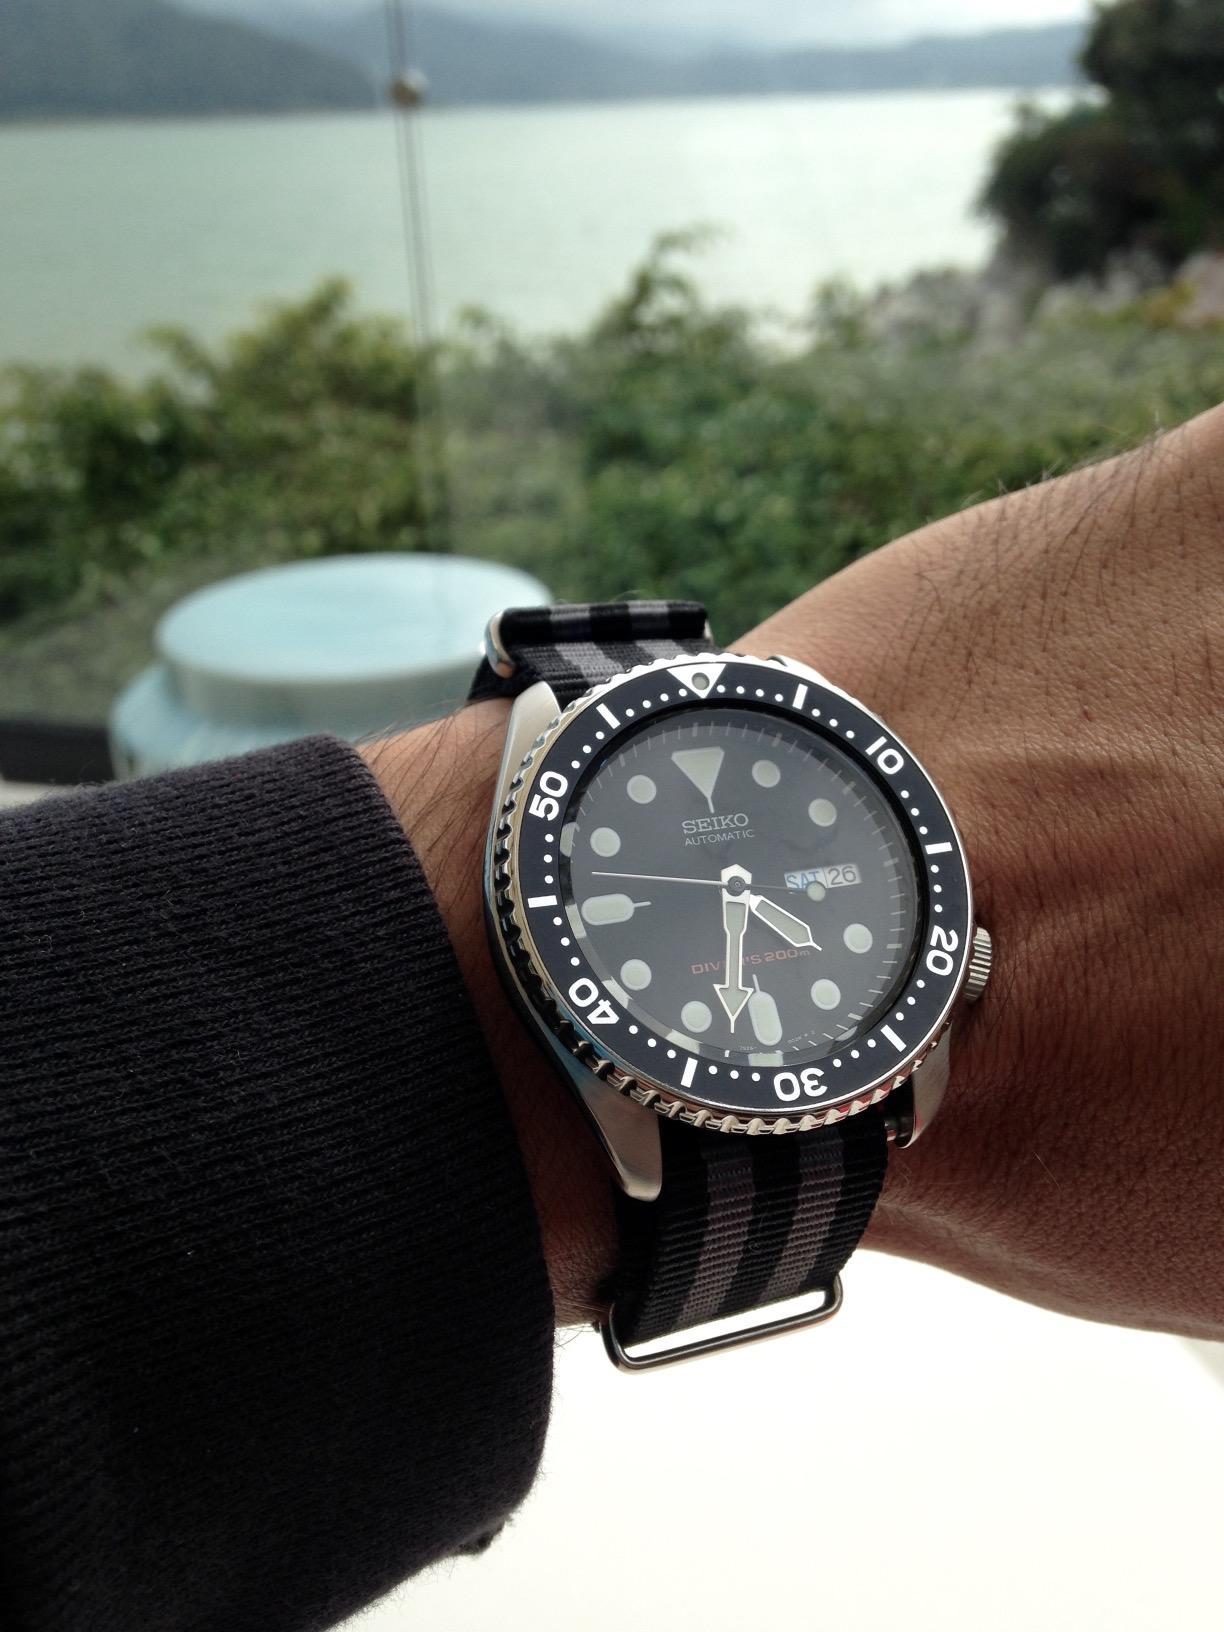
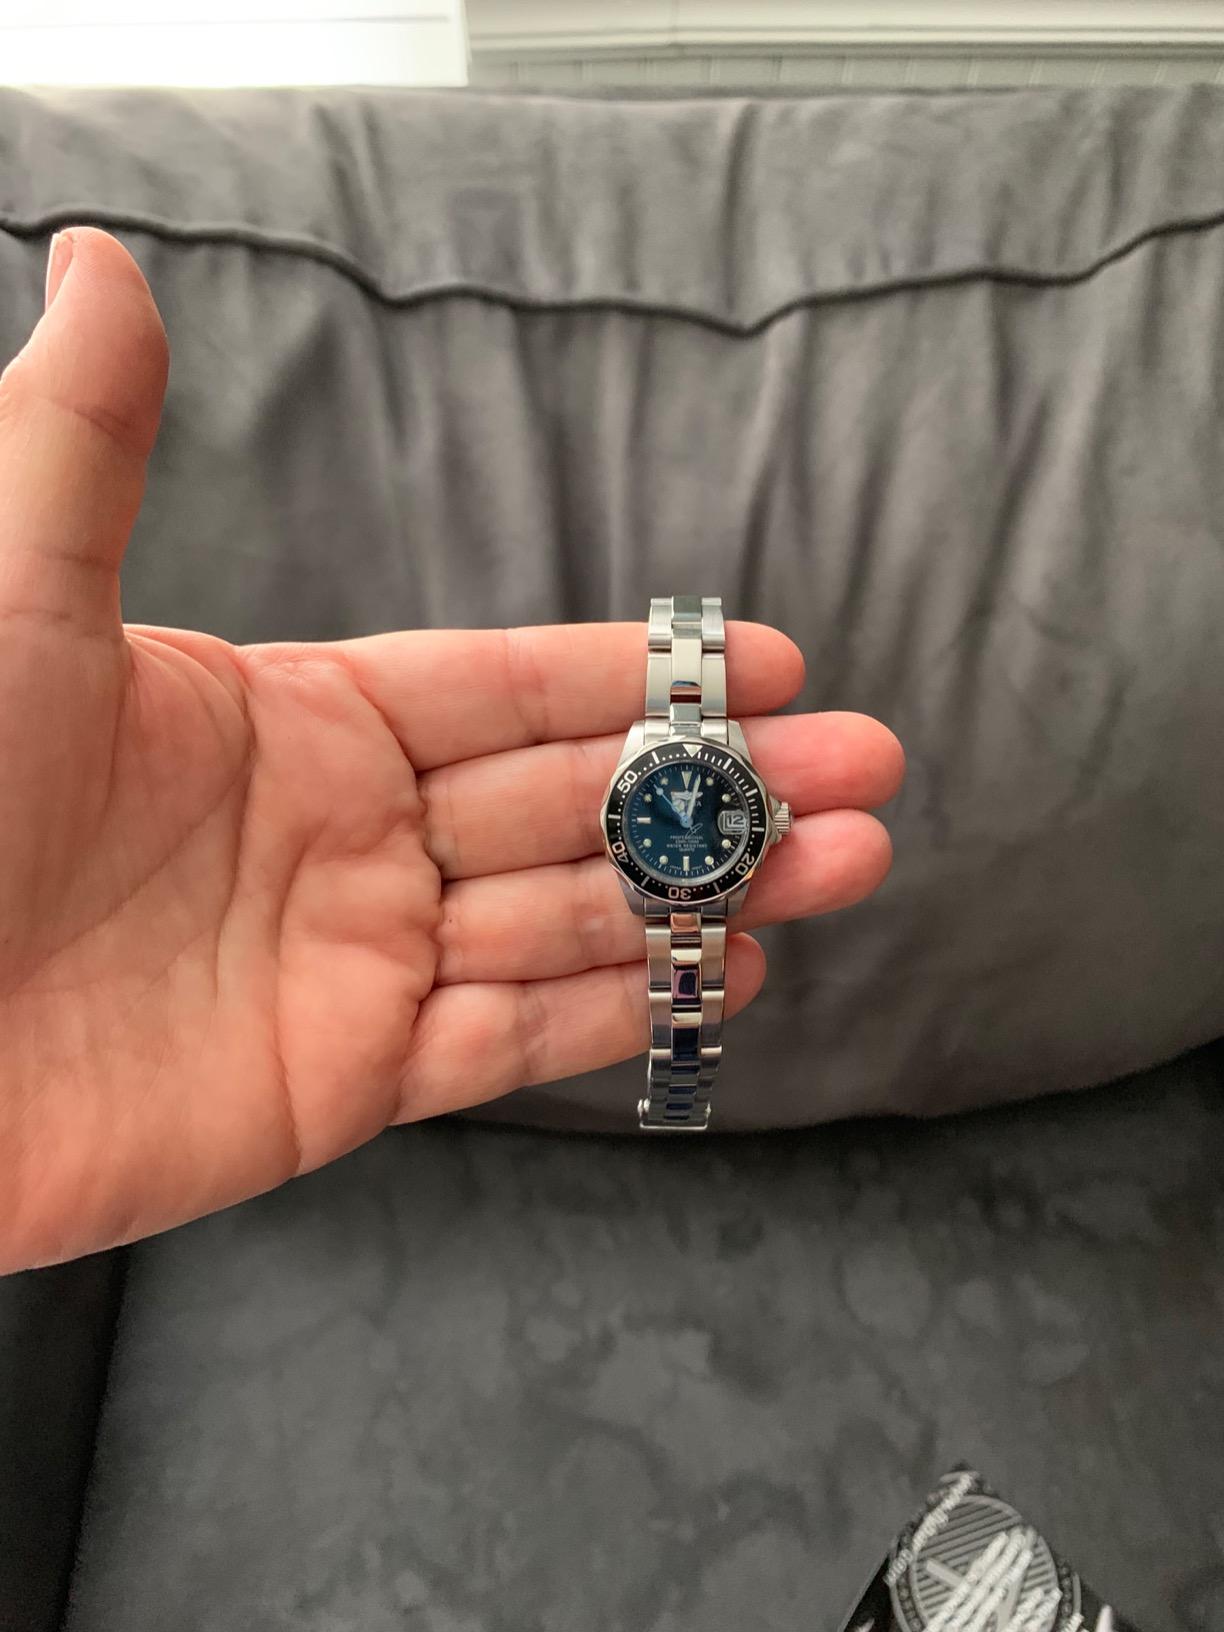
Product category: accessories_watch
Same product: no